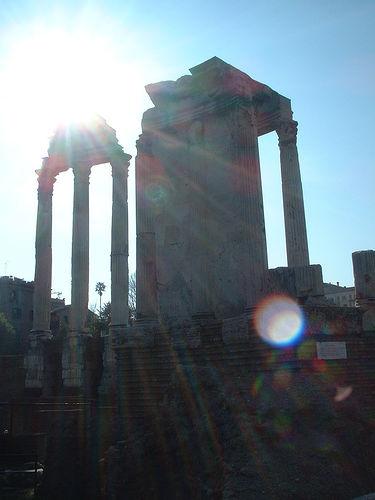
Weather: sun or clear